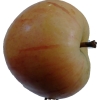
Label: Apple 14